Nelly Martyl

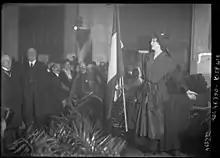
Martyl sings "La Marseillaise" at a Scottish hospital during World War I

During World War I, she became a Red Cross nurse. She served at the Battle of Verdun in 1916, where she was called "la fée de Verdun" (the fairy of Verdun), and at the Second Battle of the Aisne in 1917. She also gave recitals in the military hospitals, and sang at benefit concerts. She was wounded and gassed, and after the war continued as a nurse during the 1918 flu epidemic. She was decorated with the Croix de Guerre with the carte du combattant (signifying service under particular hazard) in 1920.